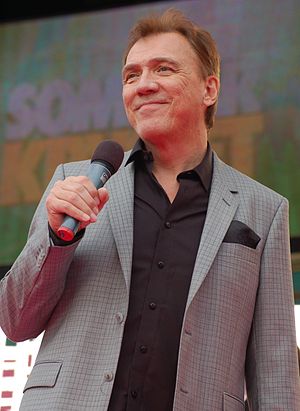
Christer Sjögren
Christer Sjögren er en svensk sanger. Han var sanger i Pelles orkester, fra 1978 i Vikingarna. I julen 2010 turnerede han med Elisabeth Andreassen.